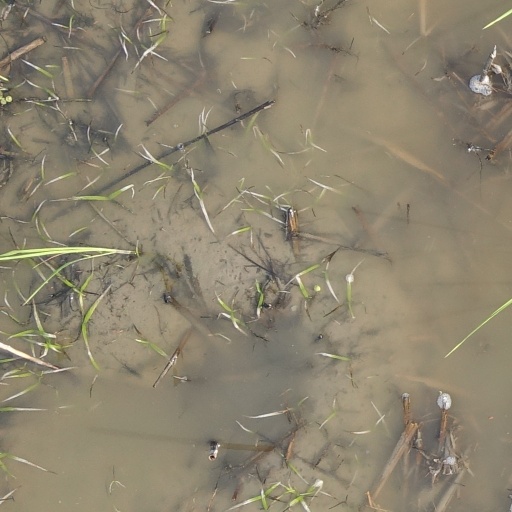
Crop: rice